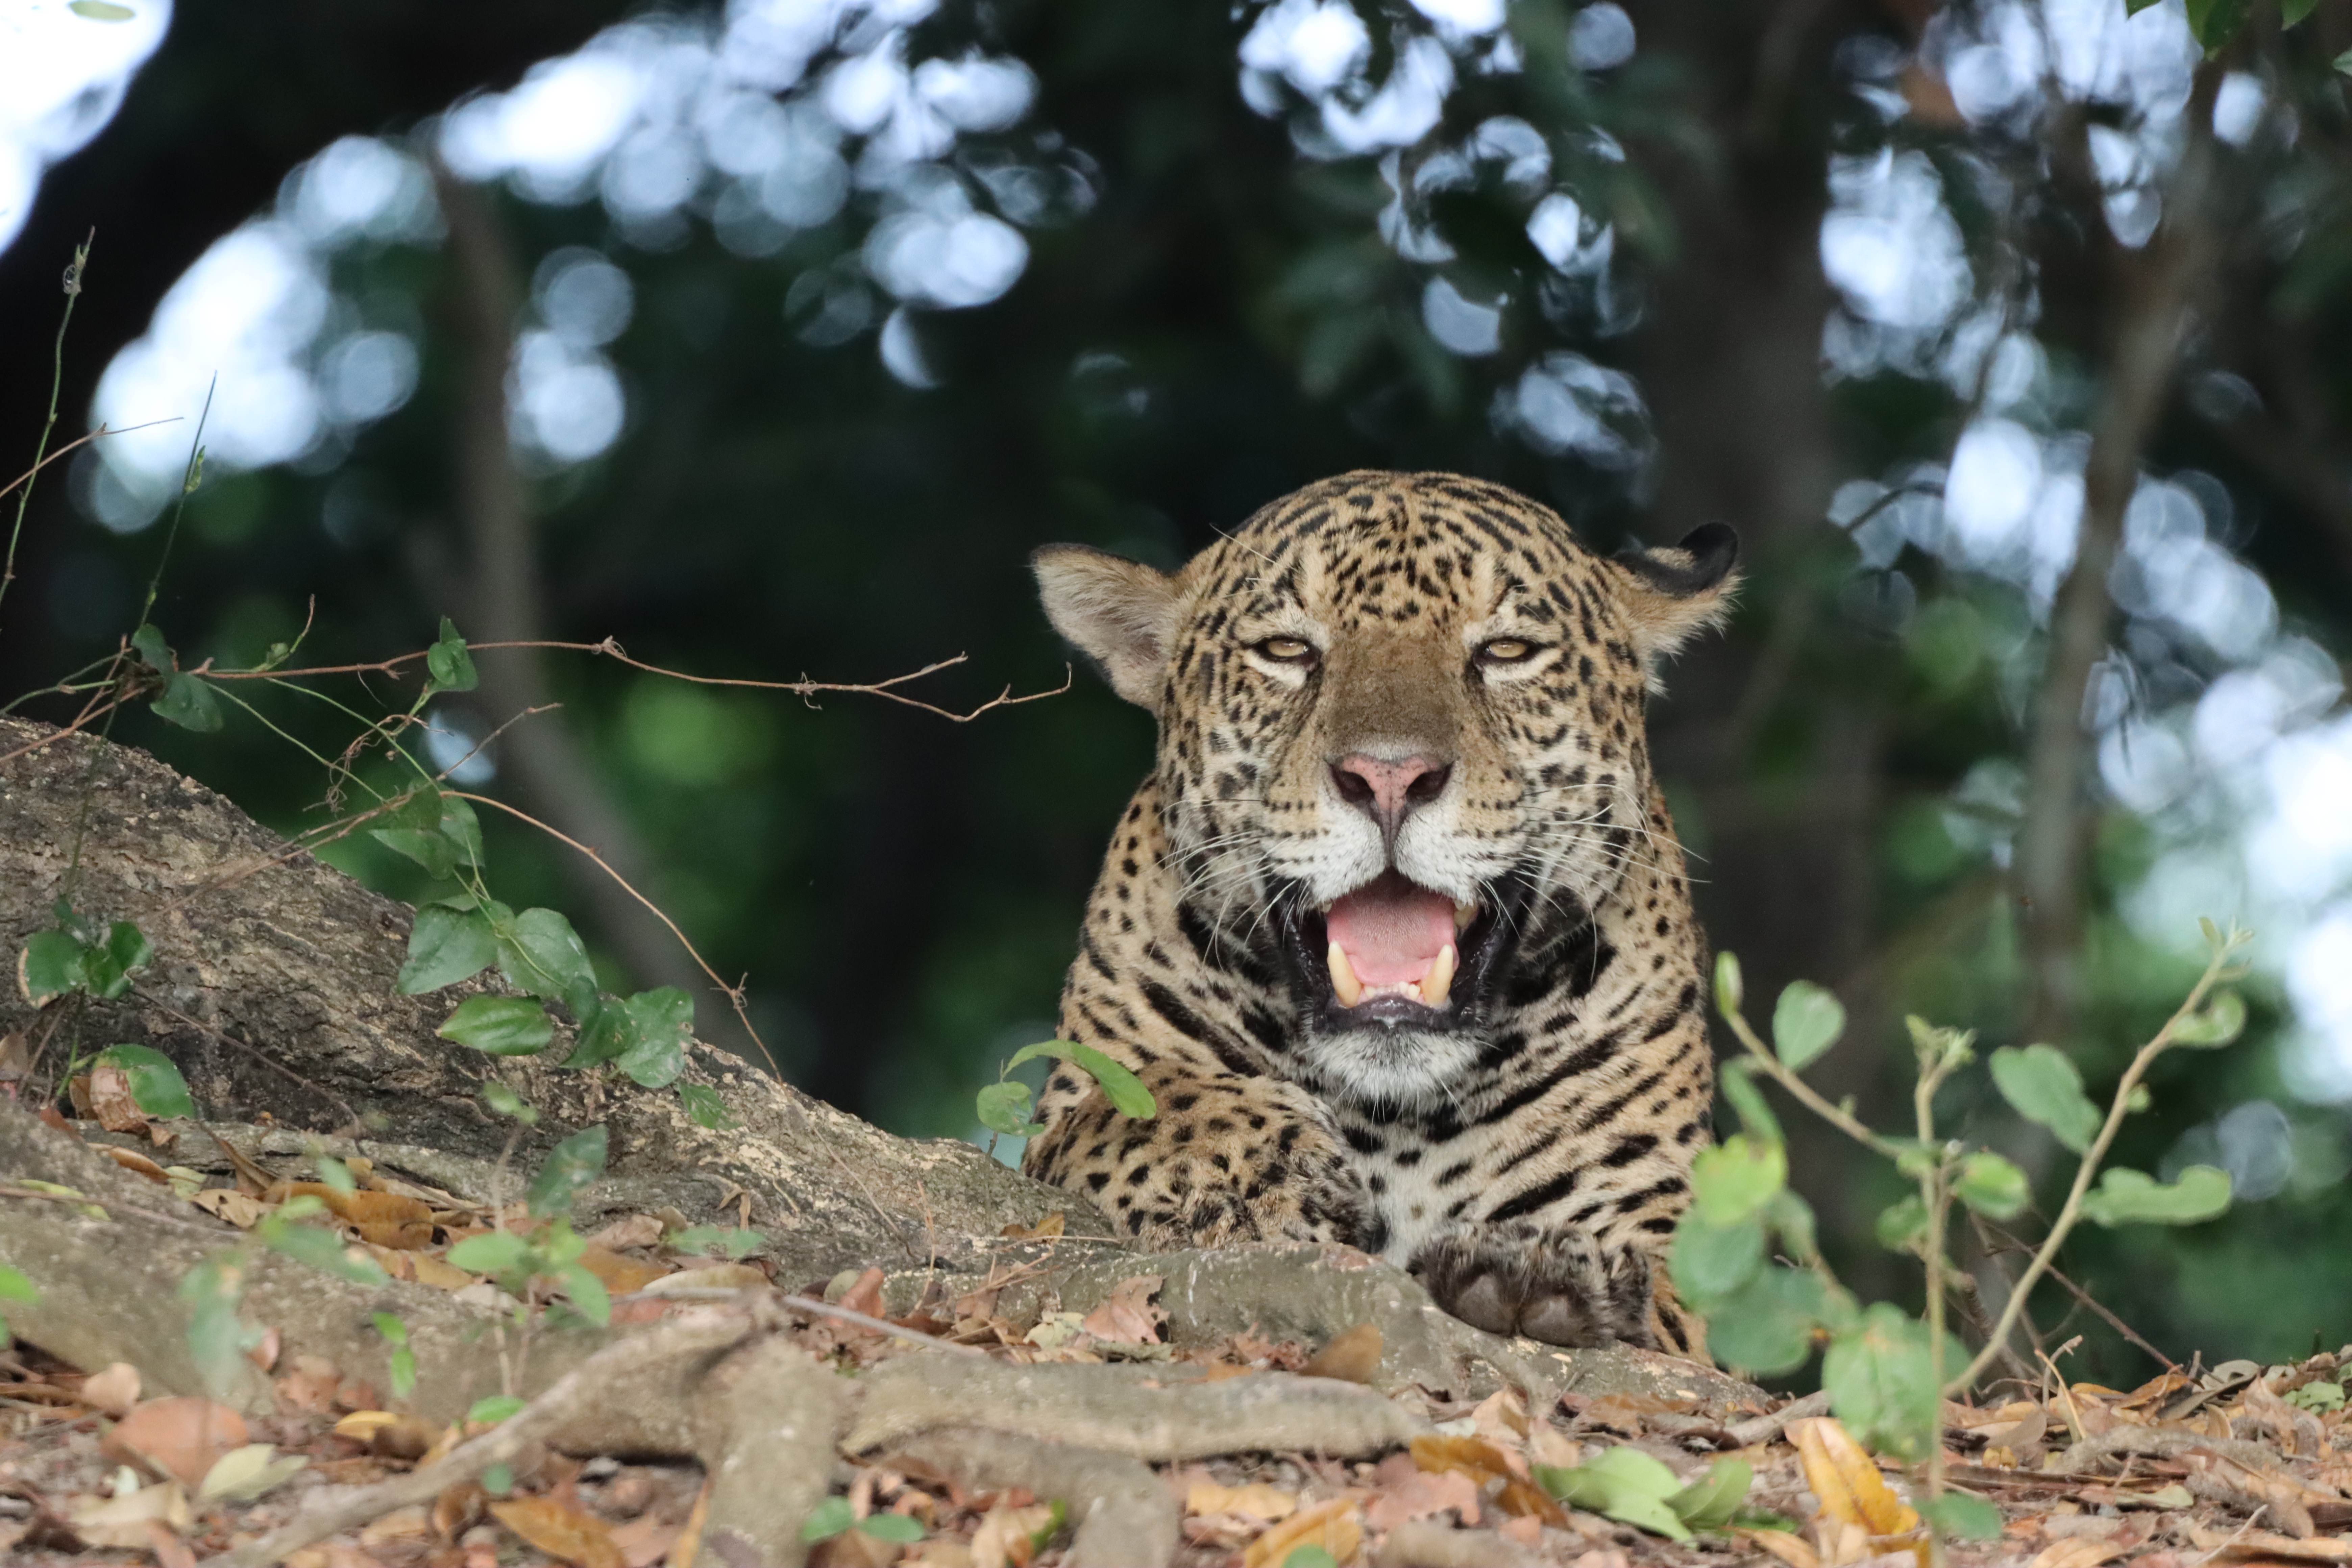
Jaguar: Bagua